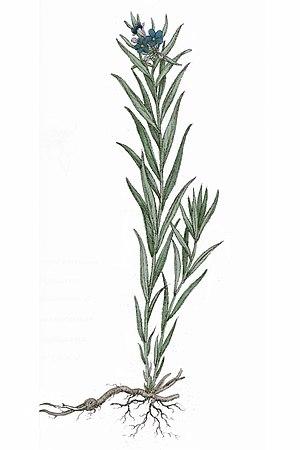
Dictionaire des plantes suisses 1853 Scanné par Utilisateur:Greatpatton